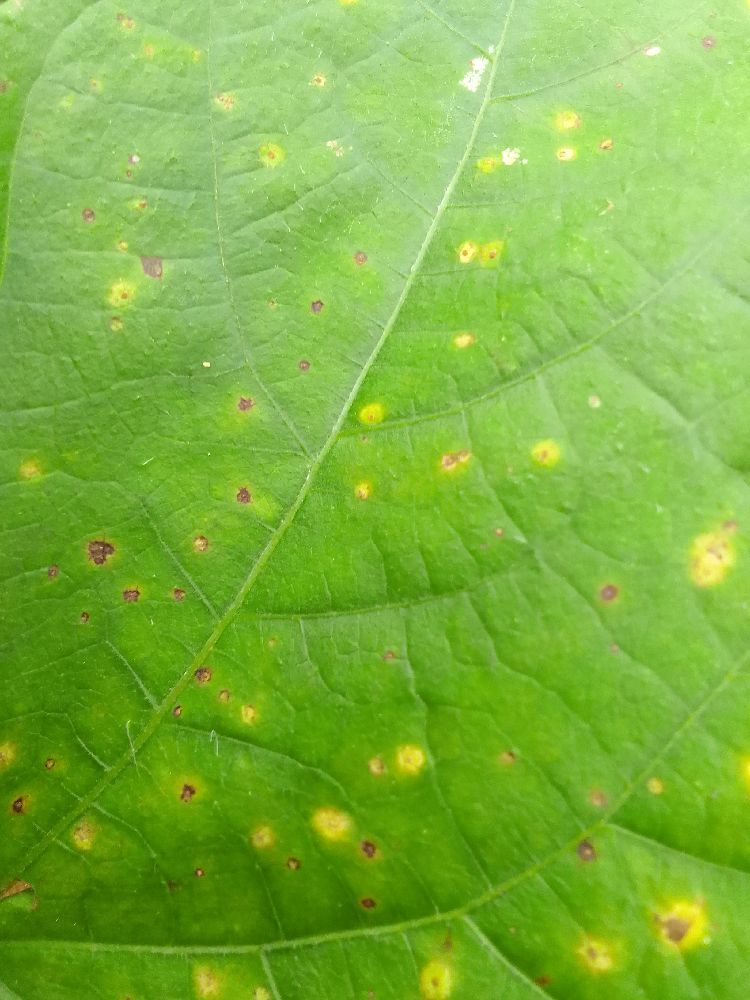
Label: rust